Kelly Somers

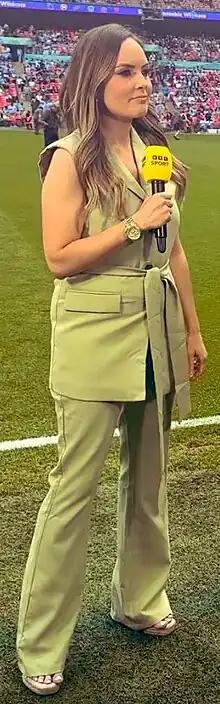
Somers in 2023

Kelly Elizabeth Somers (born 21 December 1990) is a British sports presenter and reporter, and a regular contributor to football coverage on radio and television in the UK. Among her presenting credits are appearances on the BBC, Talksport, Premier League Productions (PLP) and Optus Sport. On the BBC she has appeared on programmes such as "Final Score", where she provides English Football League coverage alongside Mark Clemmit and "Match of the Day". She can also be seen presenting Premier League Football coverage for Amazon Prime.